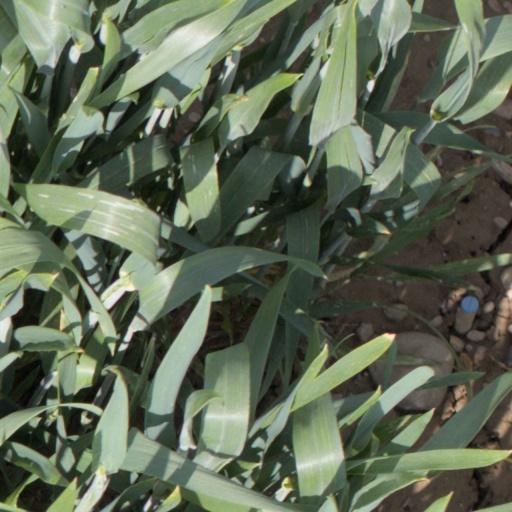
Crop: wheat